Anthara Santhe

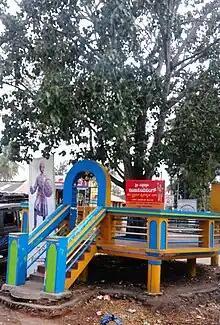
Karappuram village, Anthare Santhe

Anthare Santhe is a small town near Nagarhole National Park in Heggadadevankote, Mysore district, Karnataka, India.